Tainter Cave

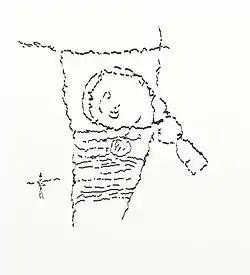
Tracing of a pictograph from inside the cave's entrance. Robert F. Boszhardt posits this may represent a baby on a cradleboard.

Tainter Cave, also known as "Tombstone Cave", is a dry sandstone cave in Crawford County, Wisconsin, in which prehistoric Native Americans carved petroglyphs and drew pictographs, including birds, men, deer, and abstract designs. With over 100 pictographs, the cave holds more than any other known site in Wisconsin. It is also notable as the first archaeological site recorded in the dark zone of a cave in the Upper Midwest.